Donatello

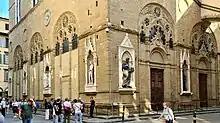
Orsanmichele, with Donatello's "Saint George" (today a replica) left of the corner

Both Donatello and Brunelleschi returned to Florence in early 1401, in time for Brunelleschi to take part in the famous competition for the Baptistery doors, often seen as the start of Florentine Renaissance sculpture. Seven sculptors were invited to submit trial panels, for which they were paid; Vasari's "Life" of Brunelleschi wrongly claims that Donatello was one of them, but they were all more experienced figures. Following Vasari and Brunelleschi's biographer Antonio Manetti, the unexpected result declared by the 34 judges was that the entries by two young Florentines, Lorenzo Ghiberti and Brunelleschi, were the best. An attempt was made to get the two to share the commission, but amid bitter recriminations that lasted for years, this failed, and Ghiberti was given the whole commission. Ghiberti himself, on the other hand (and the only contemporary voice) claimed in his "Commentarii" that the vote went unanimously for him, including the competing artists.